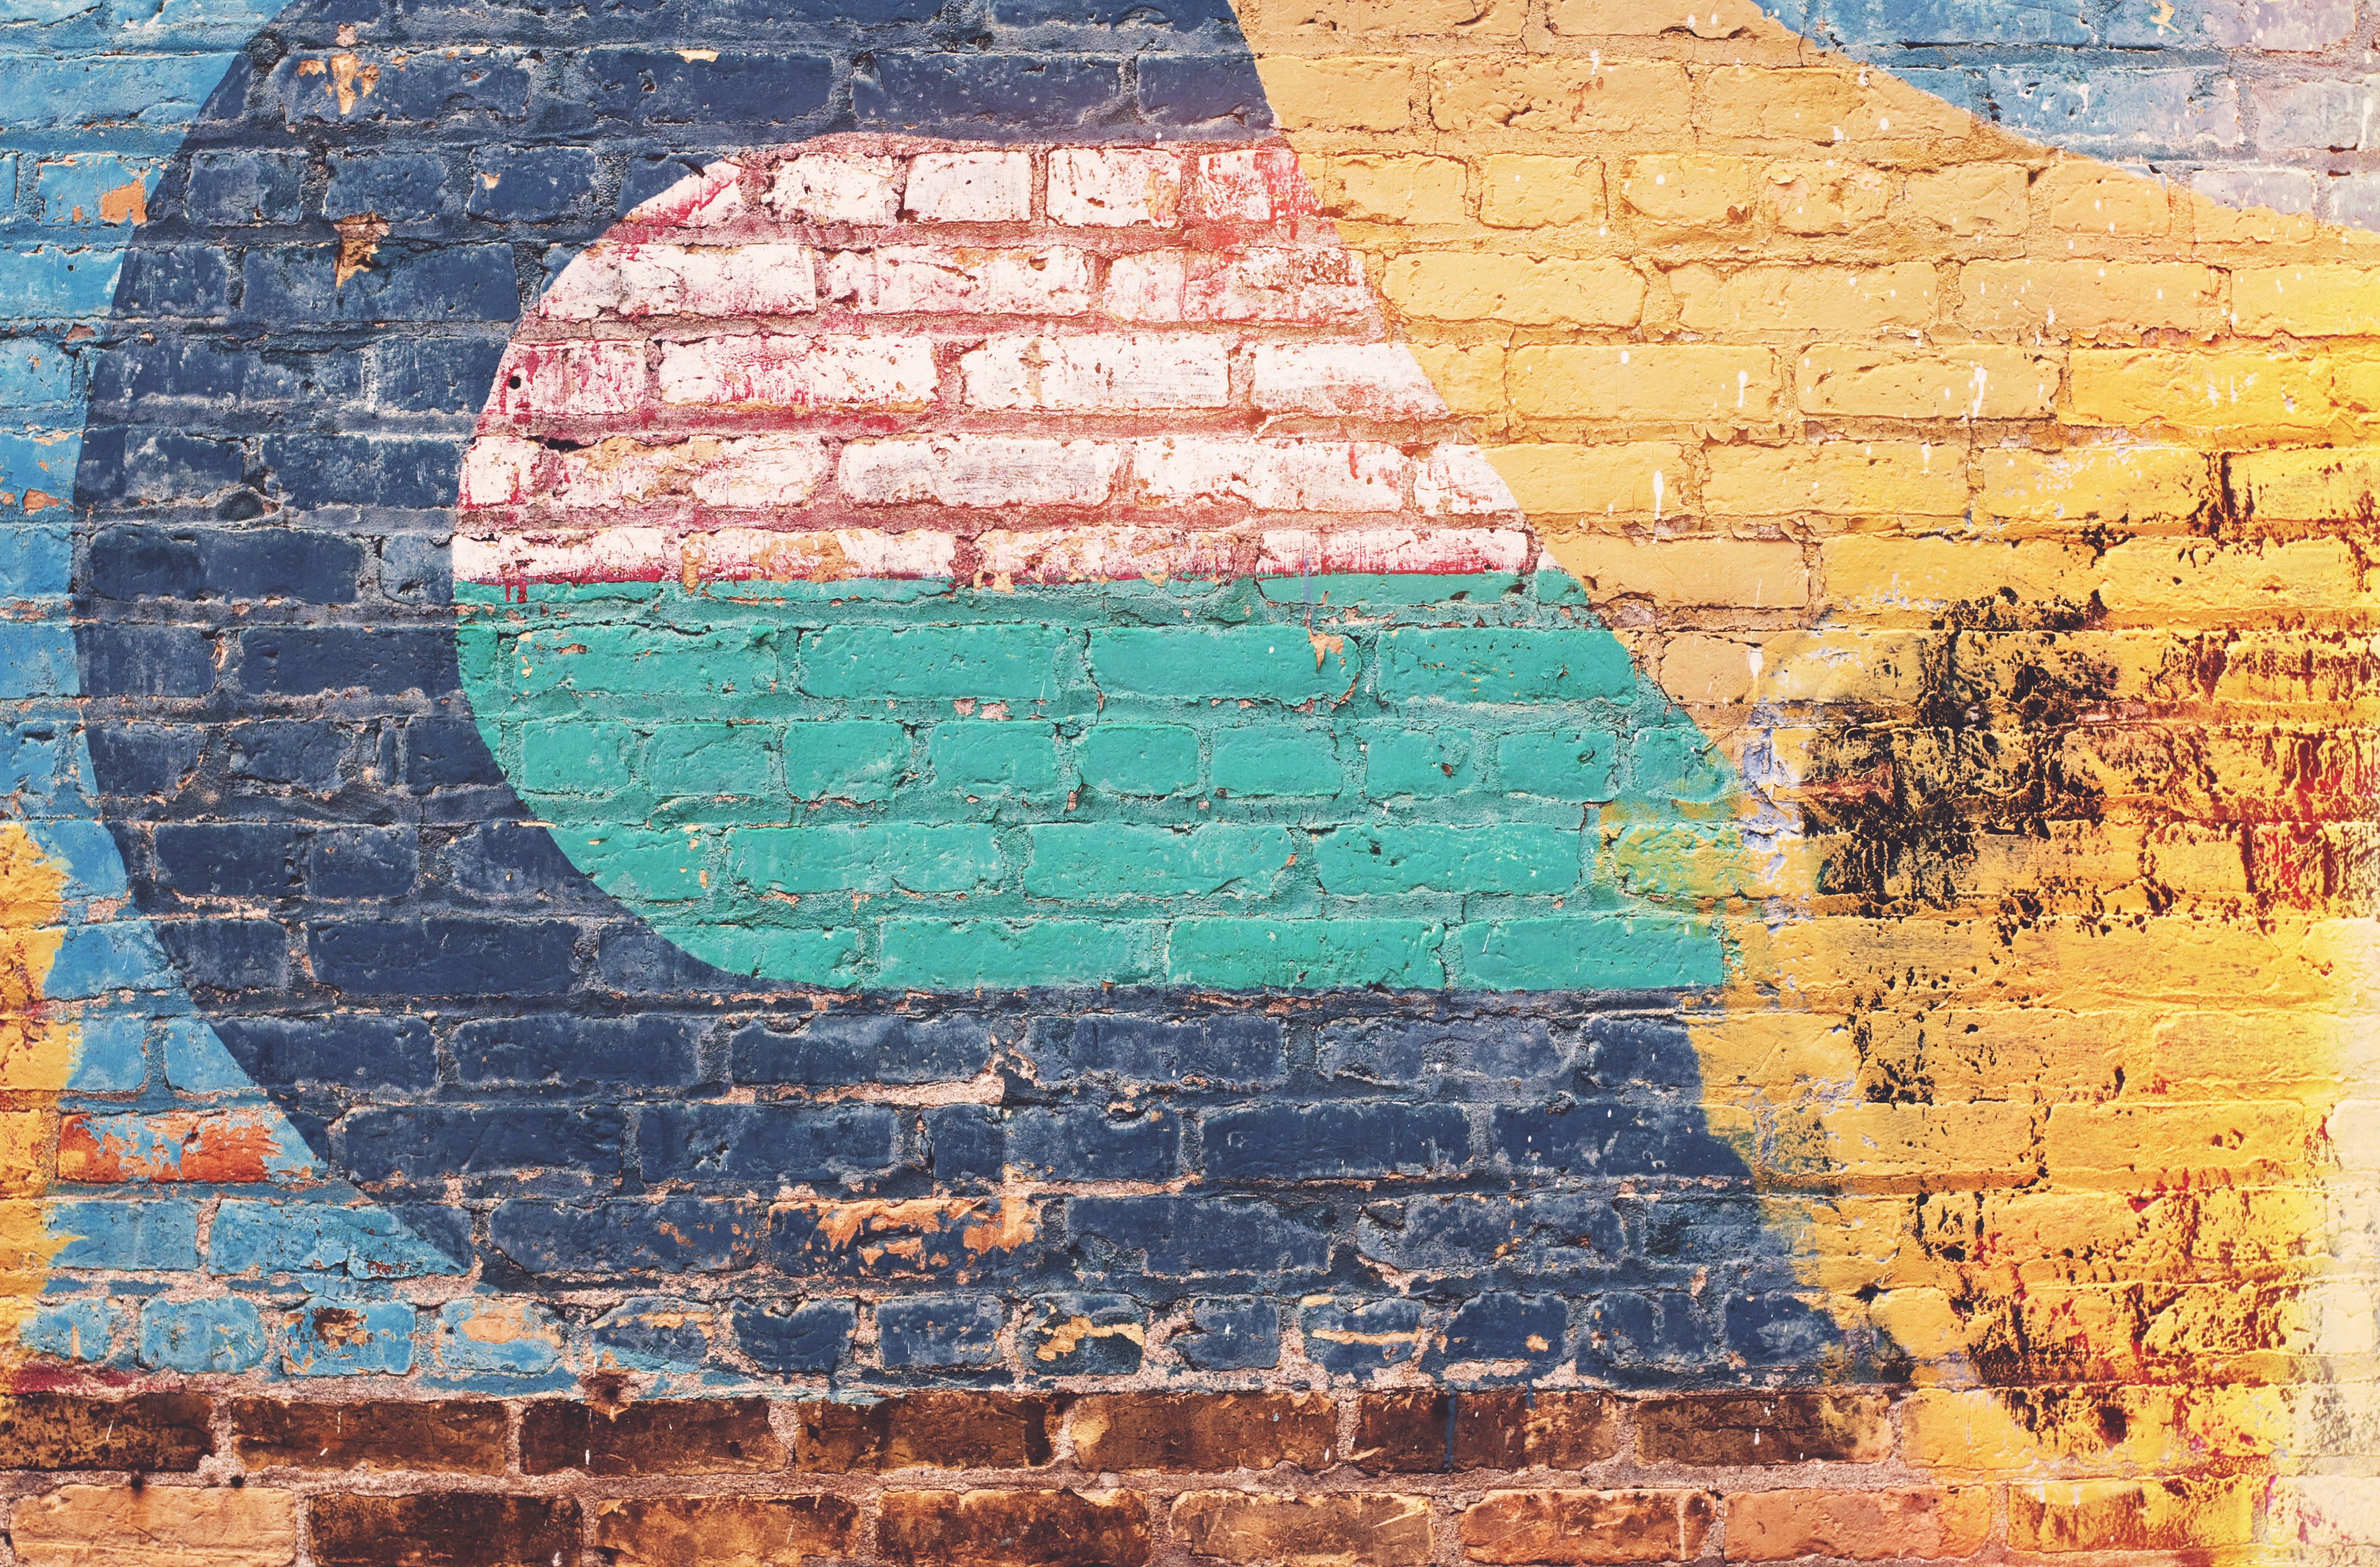
urban, wall, color, paint, brick, graffiti, material, painting, art, mural, brickwork, ancient history